C21orf58

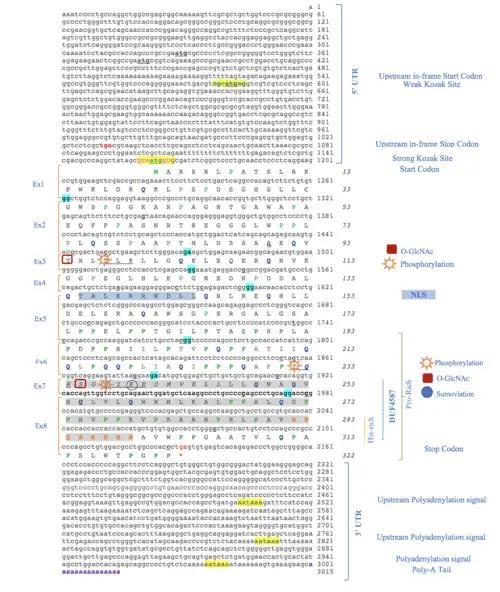

C21orf58 is predicted to undergo multiple post-translational modifications including phosphorylation, O-GlcNAc, and SUMOylation.